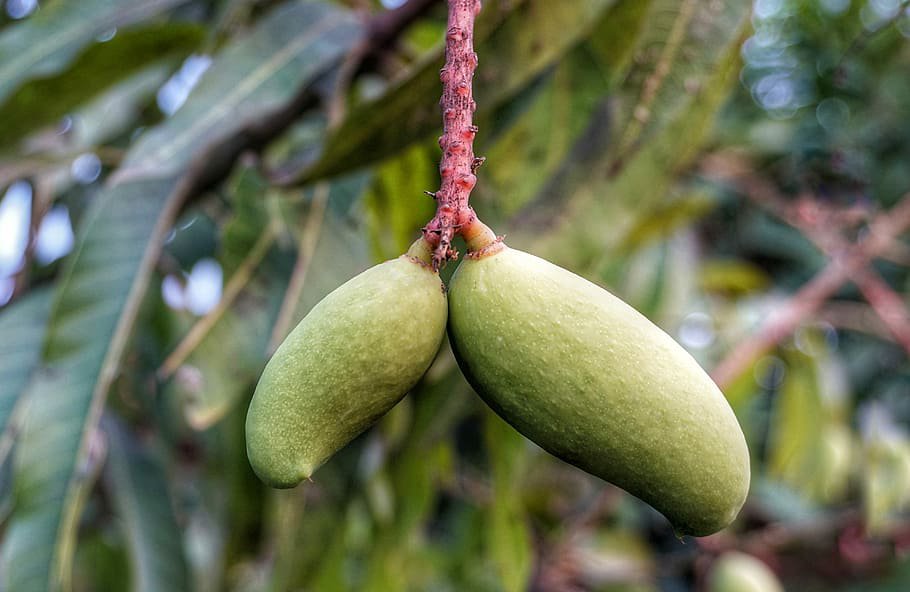
Label: Mango